Mrs. Pollifax-Spy

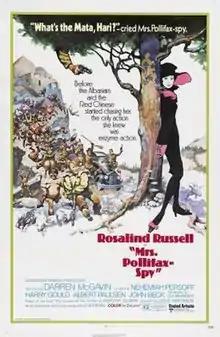
Film poster by Frank Frazetta

Mrs. Pollifax–Spy is a 1971 American comedy film directed by Leslie H. Martinson, starring Rosalind Russell, Darren McGavin, and Nehemiah Persoff. It was released by United Artists. Russell wrote the screenplay for the film, which she adapted from the novel "The Unexpected Mrs. Pollifax" by Dorothy Gilman. Russell used the pen name "C. A. McKnight," which was taken from her mother's maiden name. It was Russell's last role in a theatrically released film.